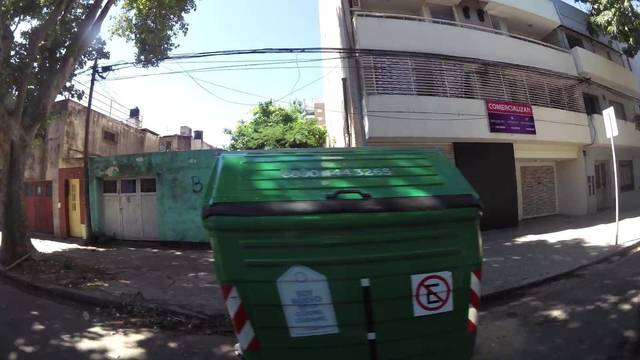
Region: Argentina
Coordinates: -32.935, -60.666